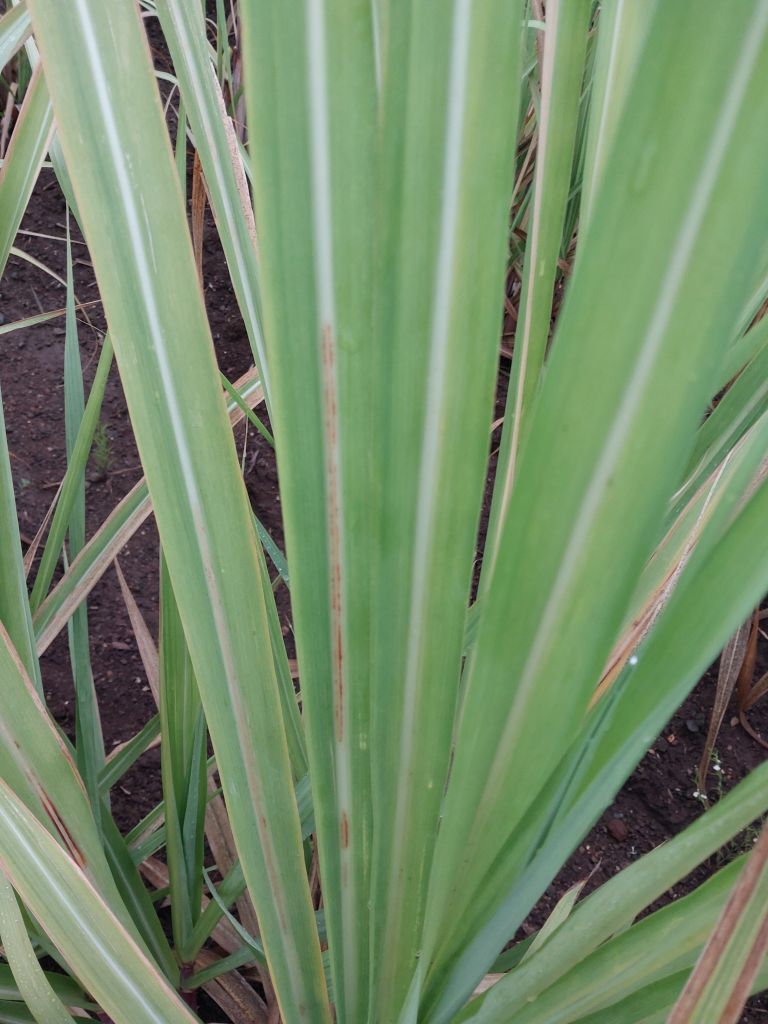
Label: Brown Spot